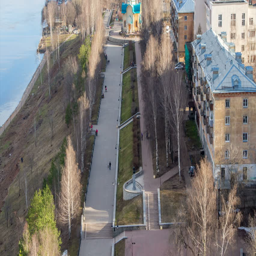
place of walking in the city